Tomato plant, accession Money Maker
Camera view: tilt-top (135 deg); turntable rotation: 90 degrees
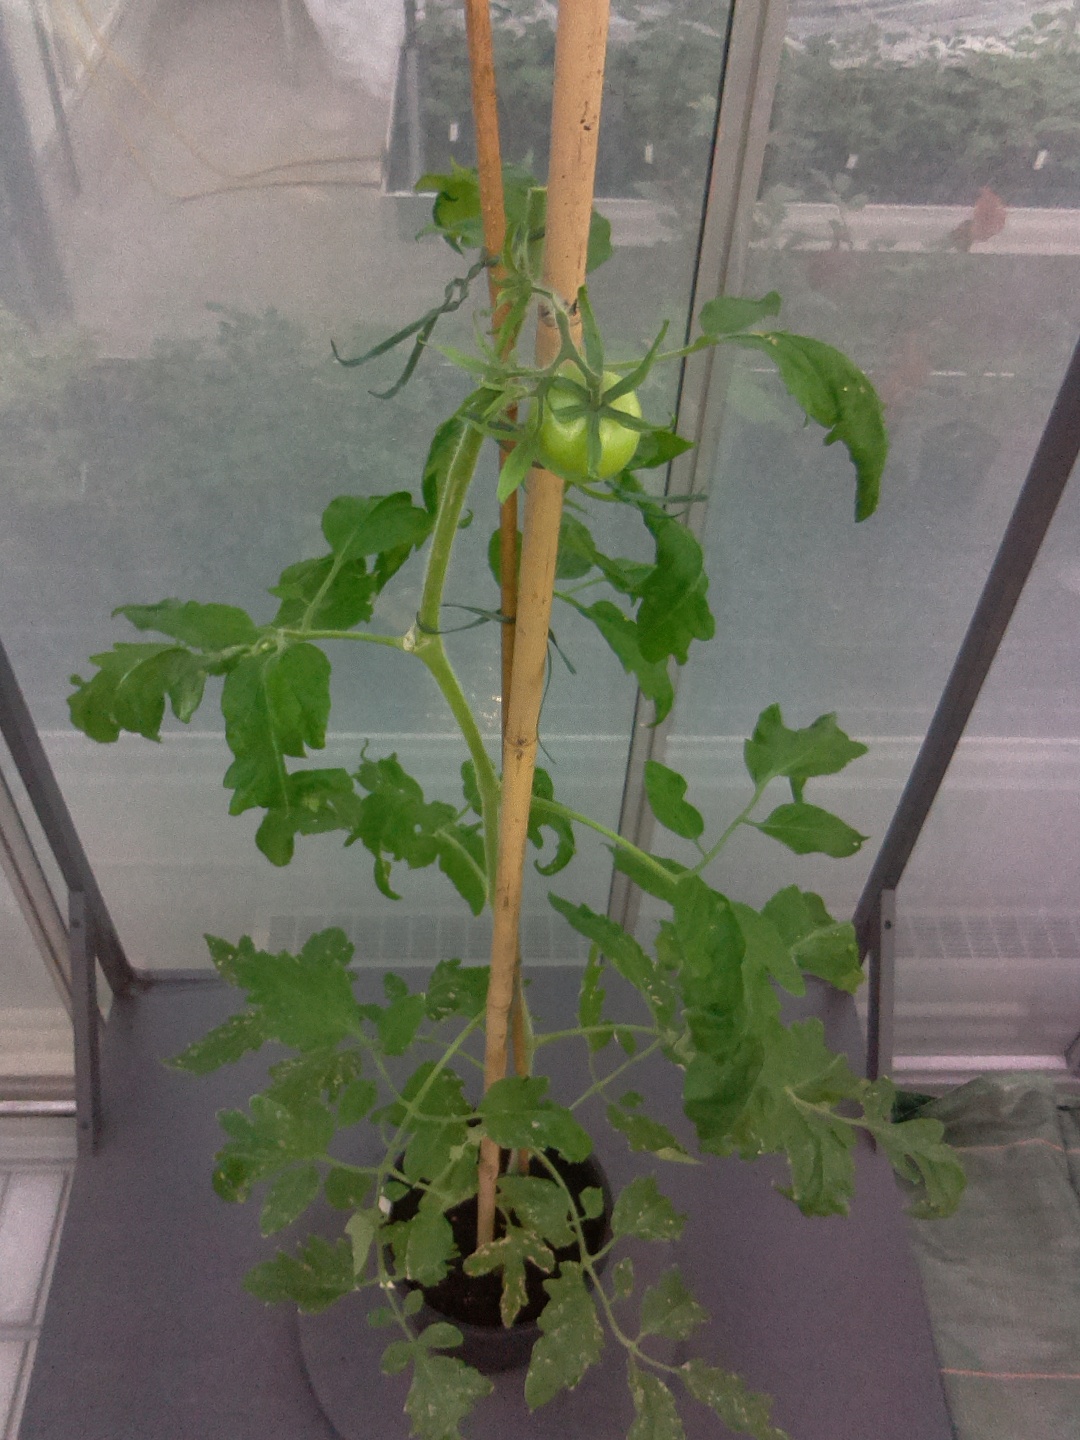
BBCH growth stage 73: 30%-40% of final fruit size